Senior day

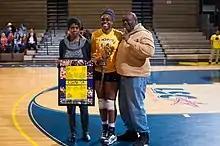
Typical senior day recognition, this time for the 2013 Texas A&M–Commerce Lions women's volleyball team.

Senior day or senior night (depending on the time the game is held) is a term used in high school sports and college sports, most notably football and basketball, to describe the team's last regular season home game of the season. At some point before or after the game or at halftime, a ceremony is held bidding the team's seniors farewell, as it is their last game in front of their home fans.